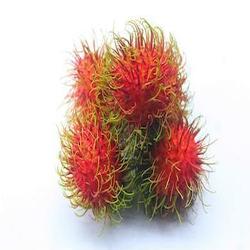
Label: Rambutan